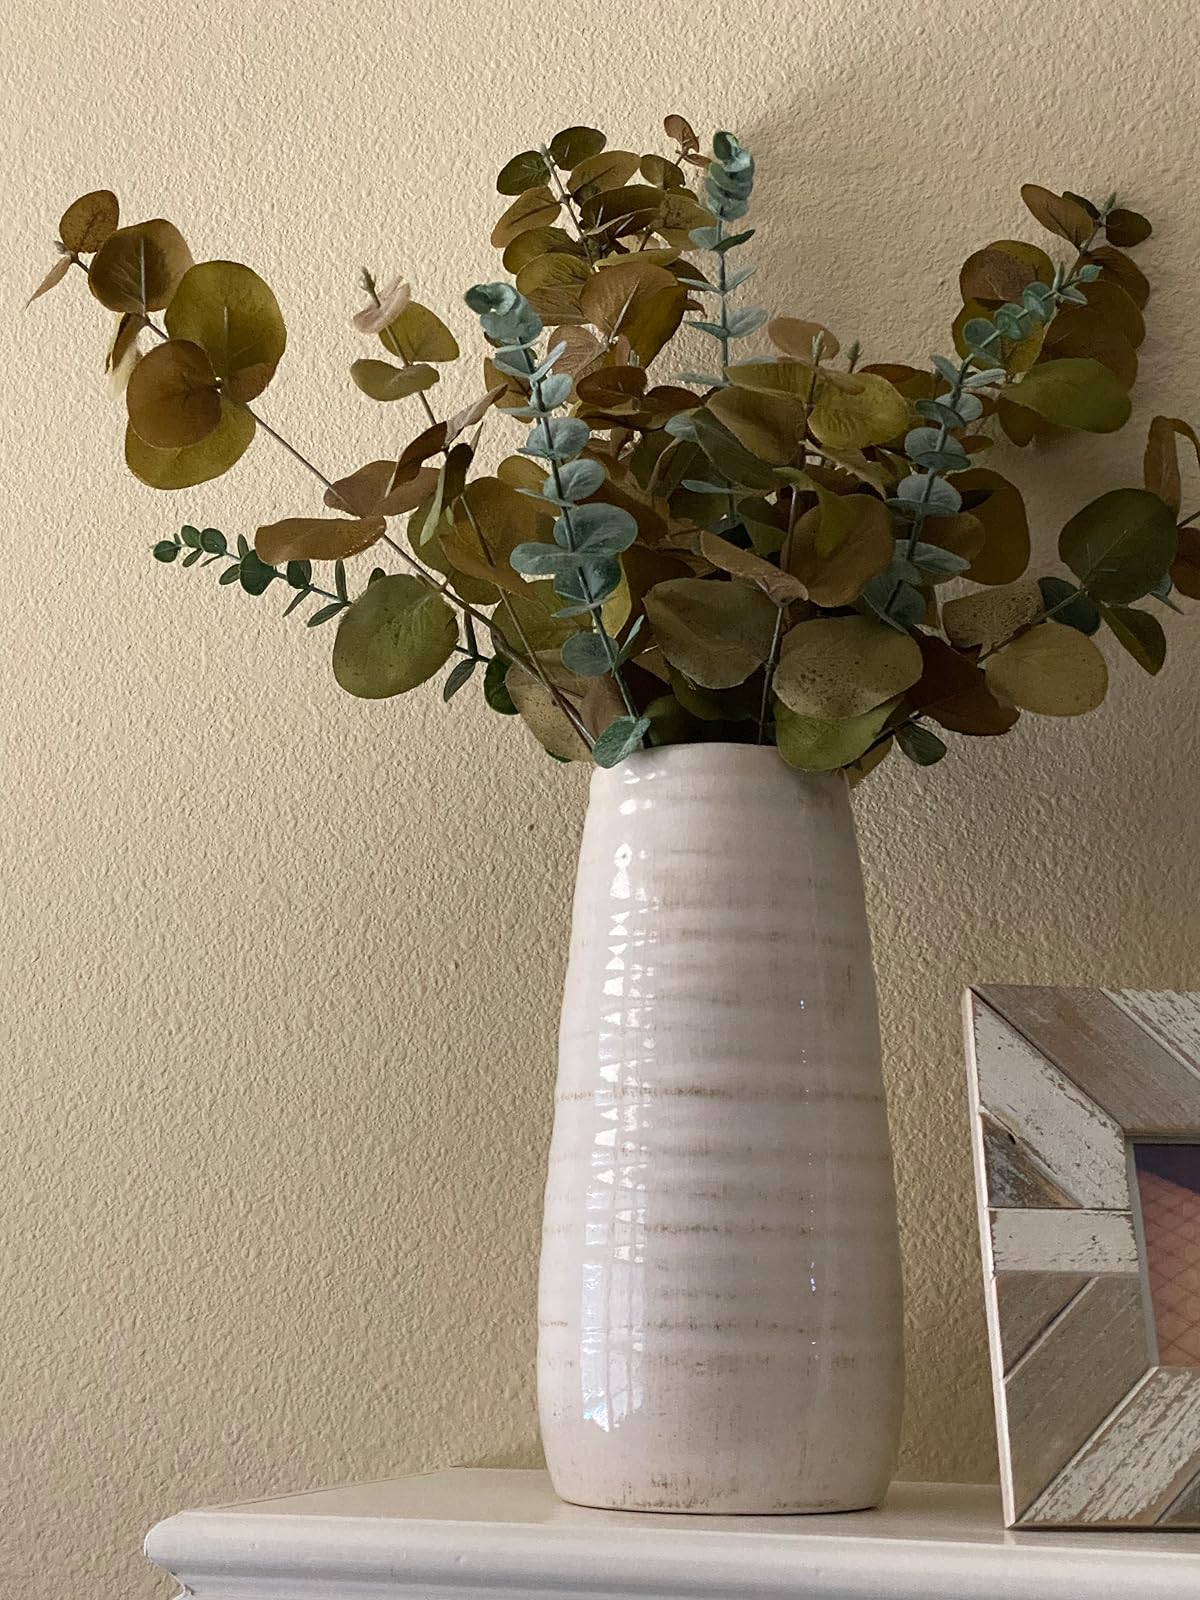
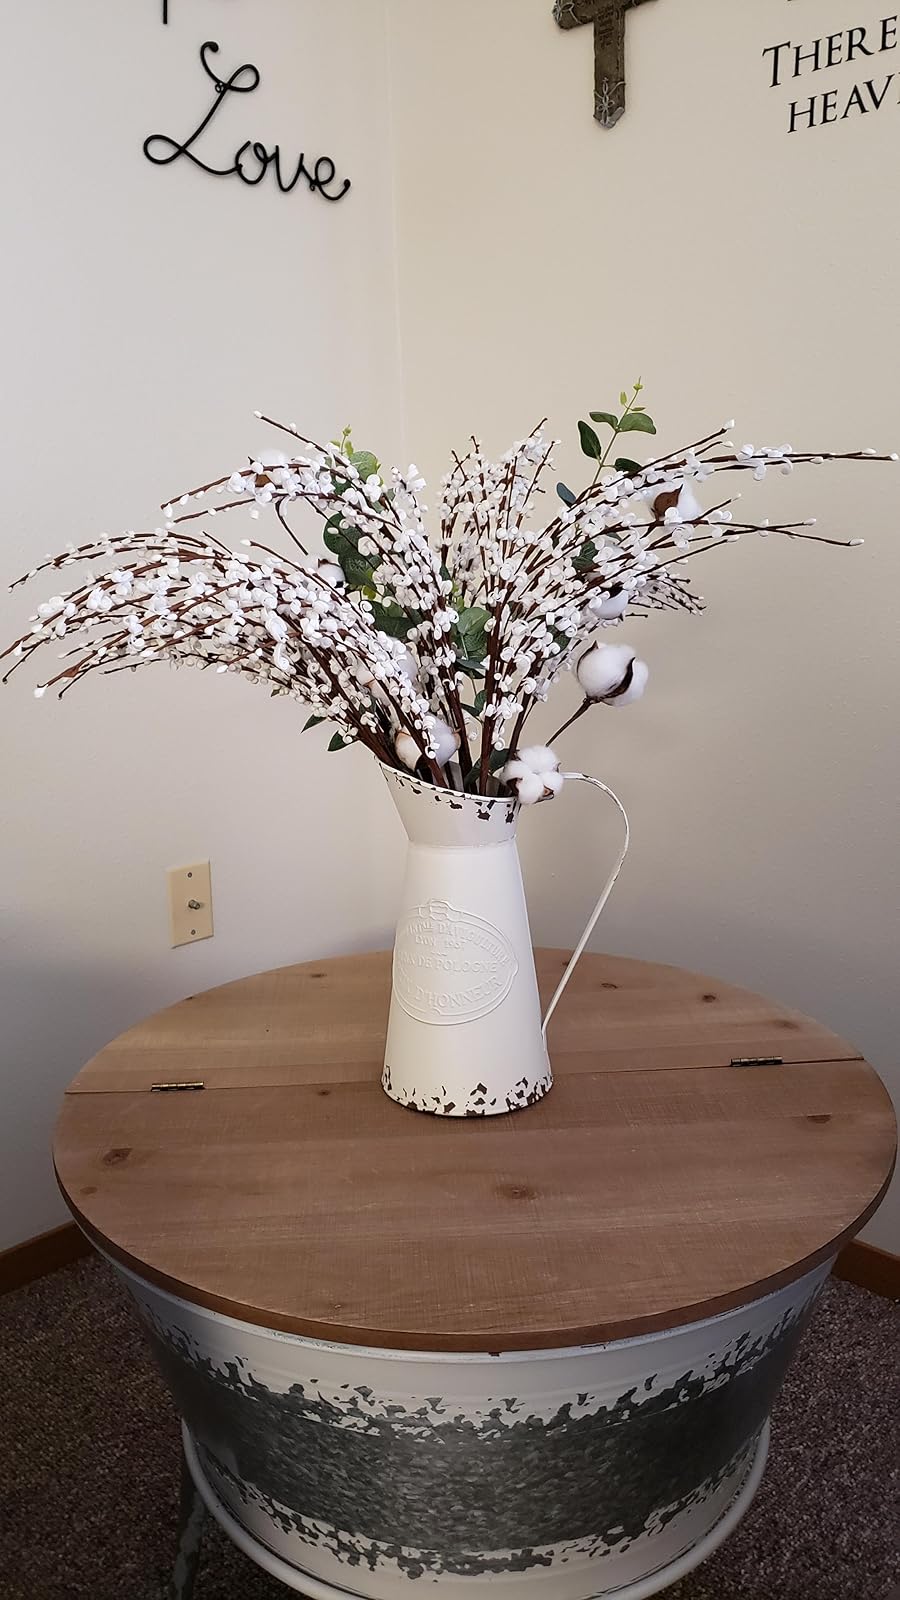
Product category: vase
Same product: no